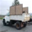
Label: truck